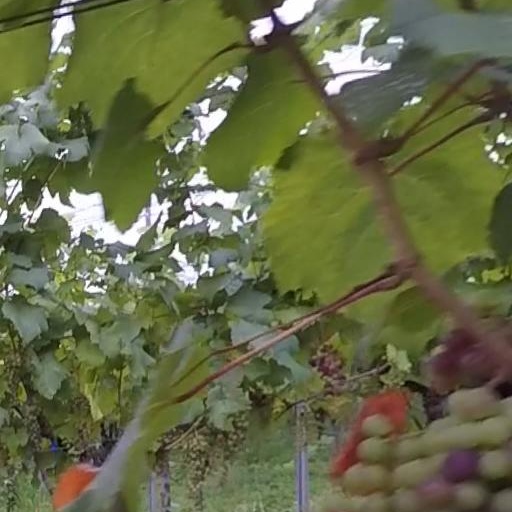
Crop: grape